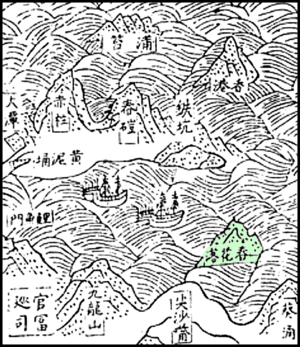
Yi peut faire référence à :